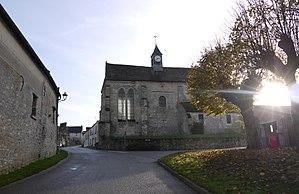
L'église Saint-Jean-Baptiste de Priez (Aisne)
L'église Saint-Jean-Baptiste est une église située à Priez, en France.